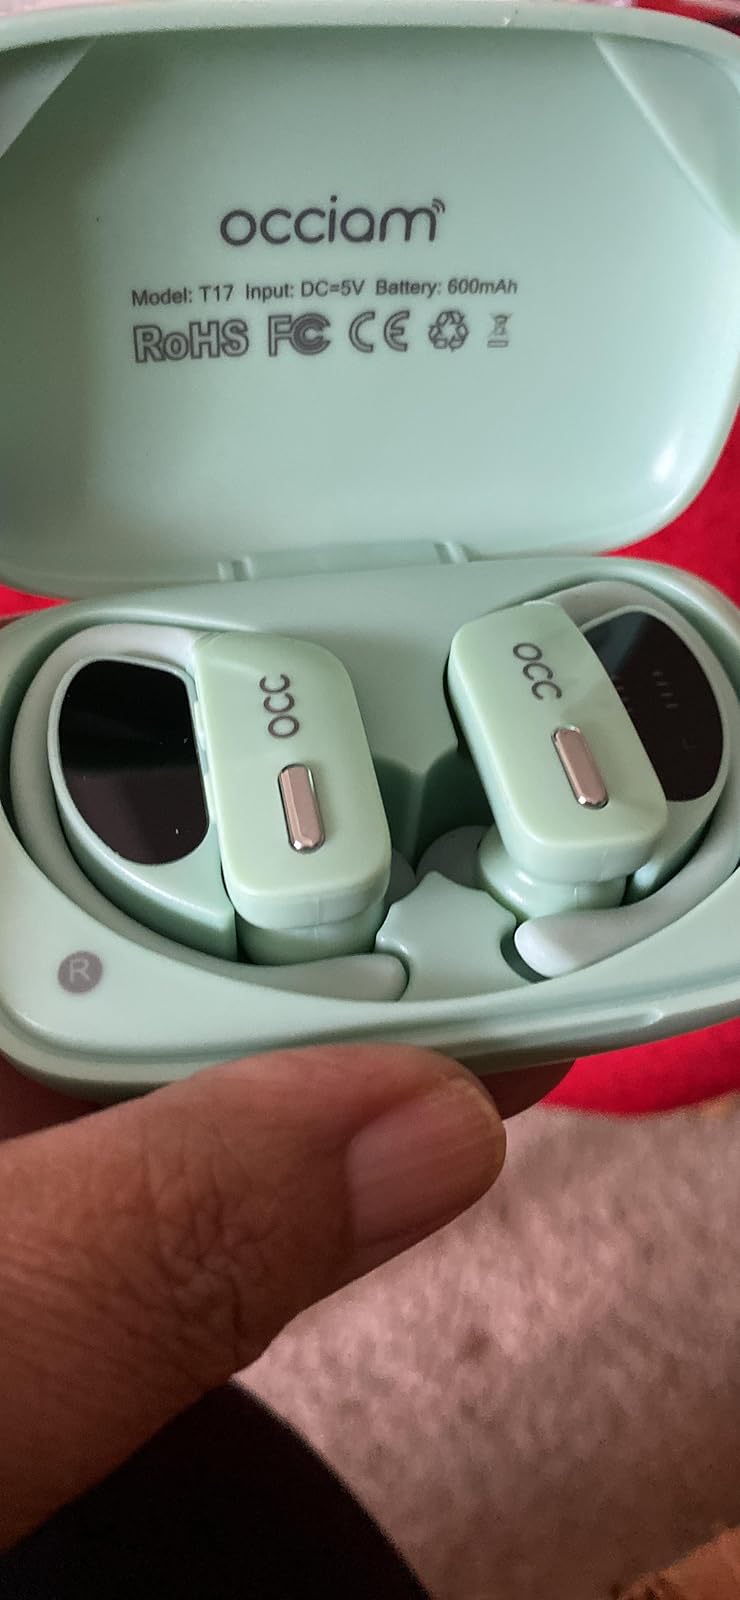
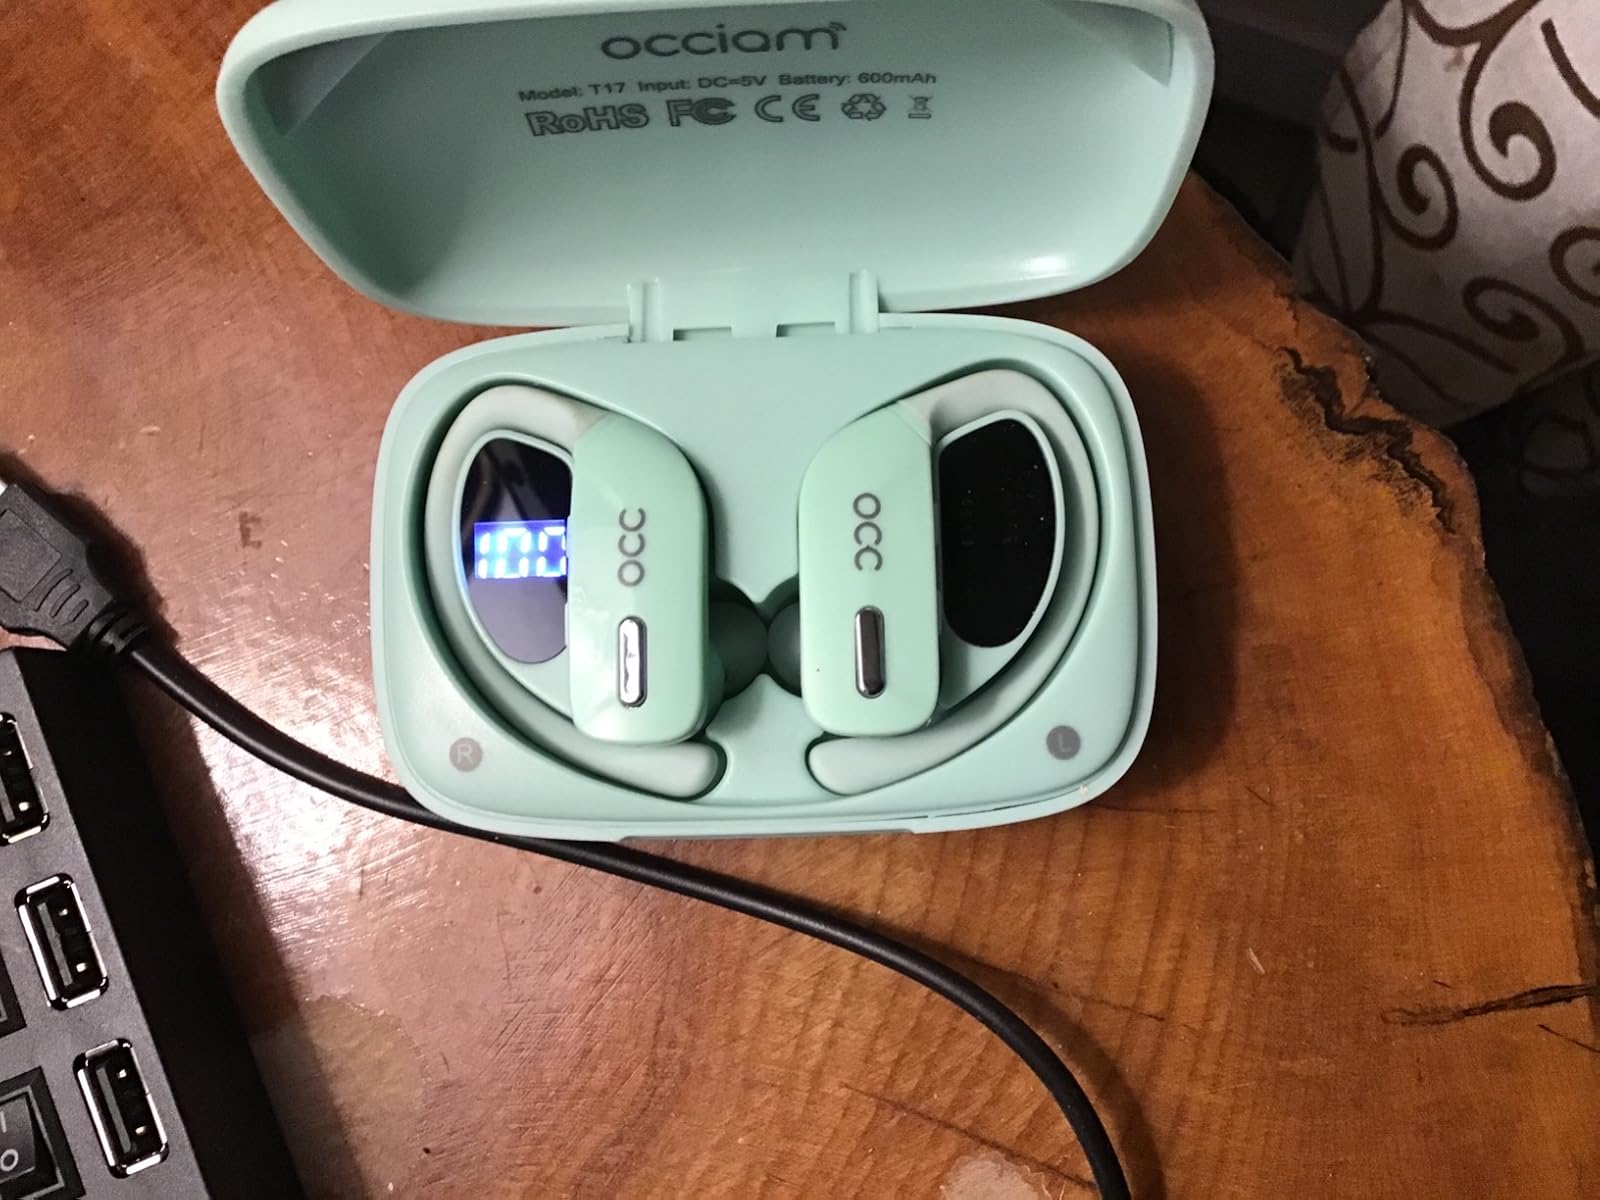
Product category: earbuds
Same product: yes